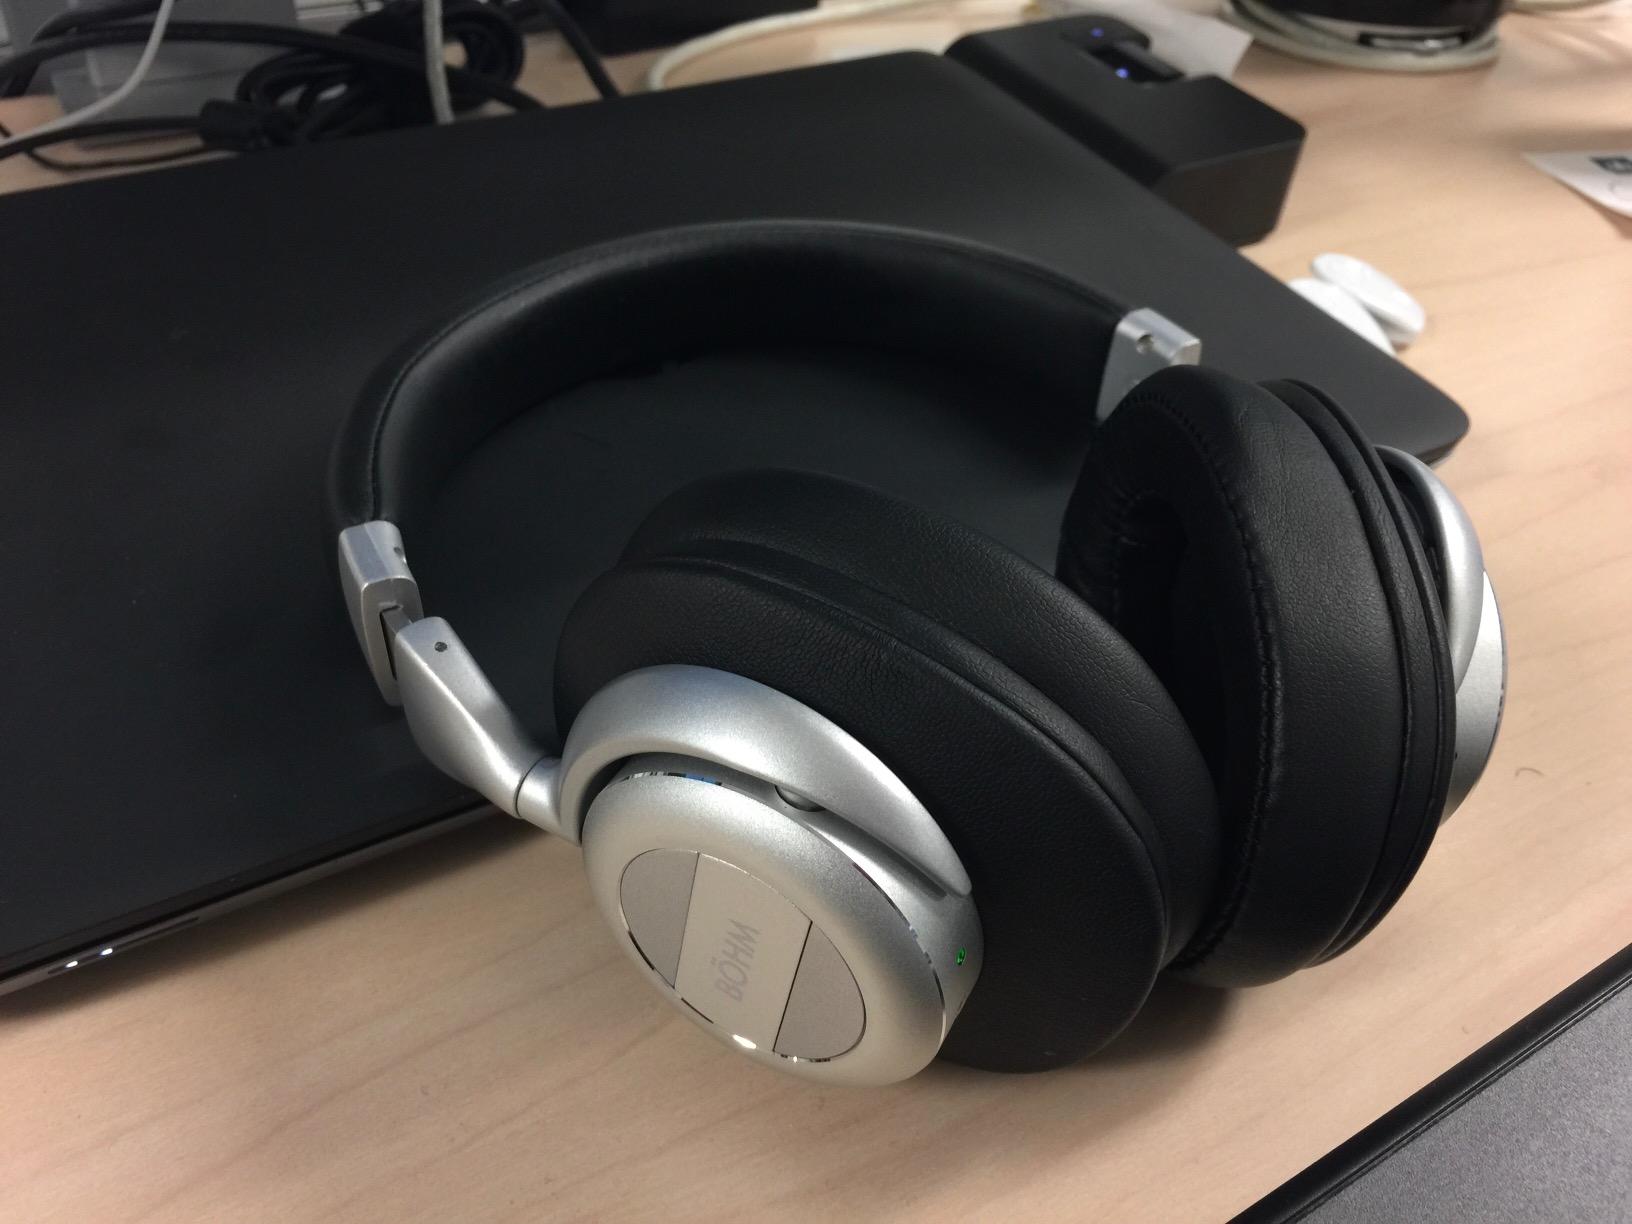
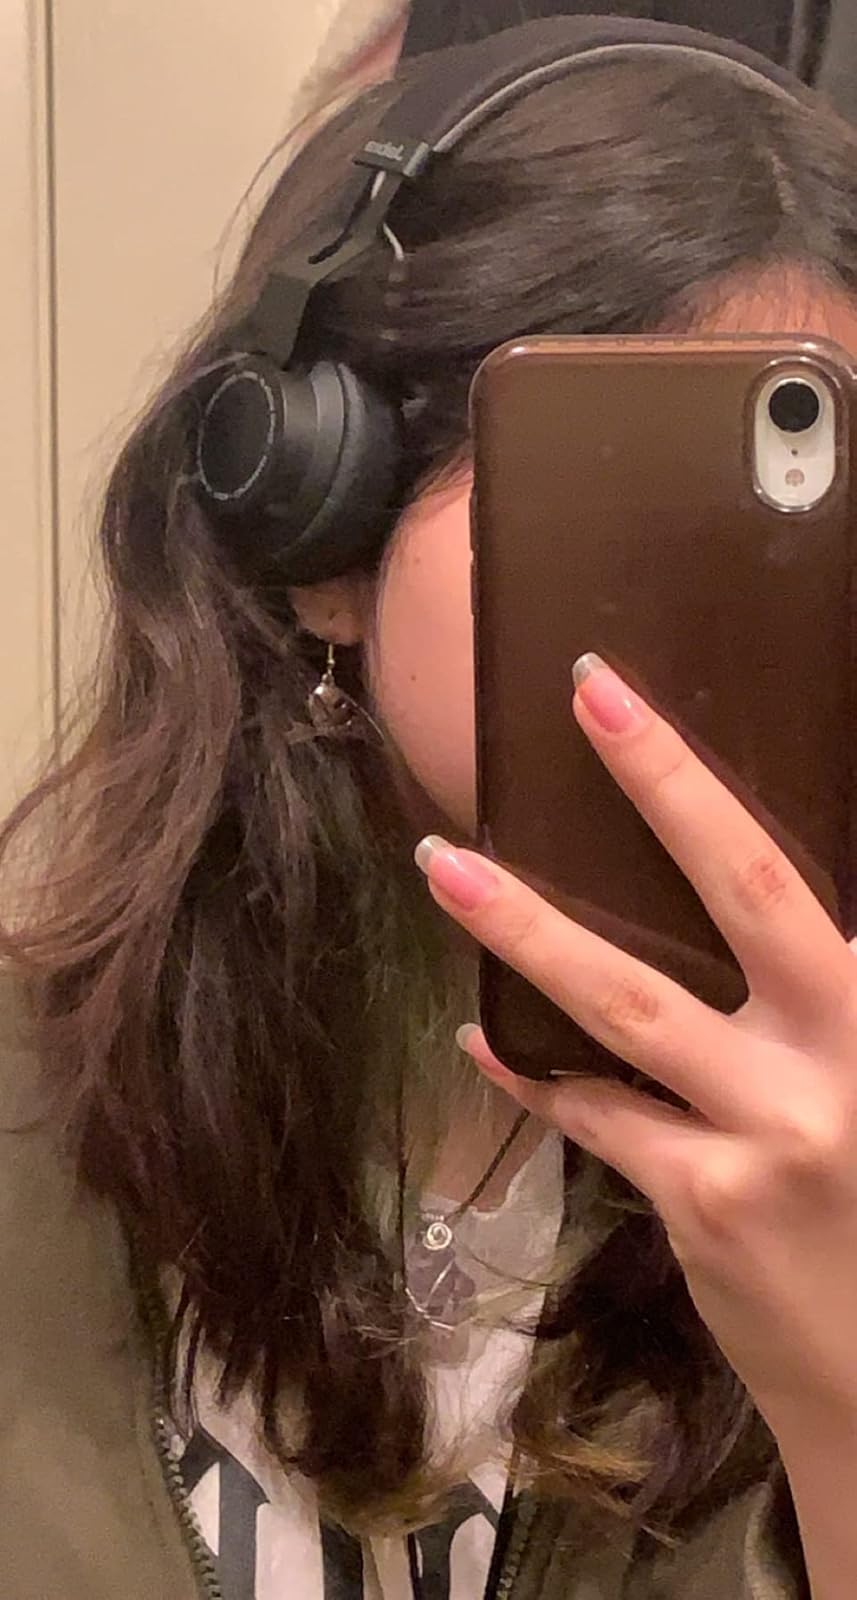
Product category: headphones
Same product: no